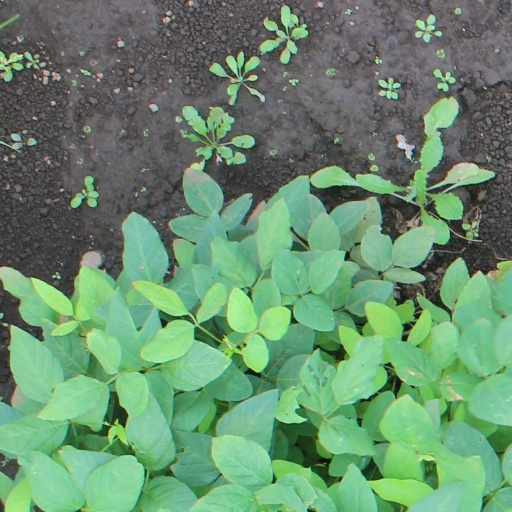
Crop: soybean